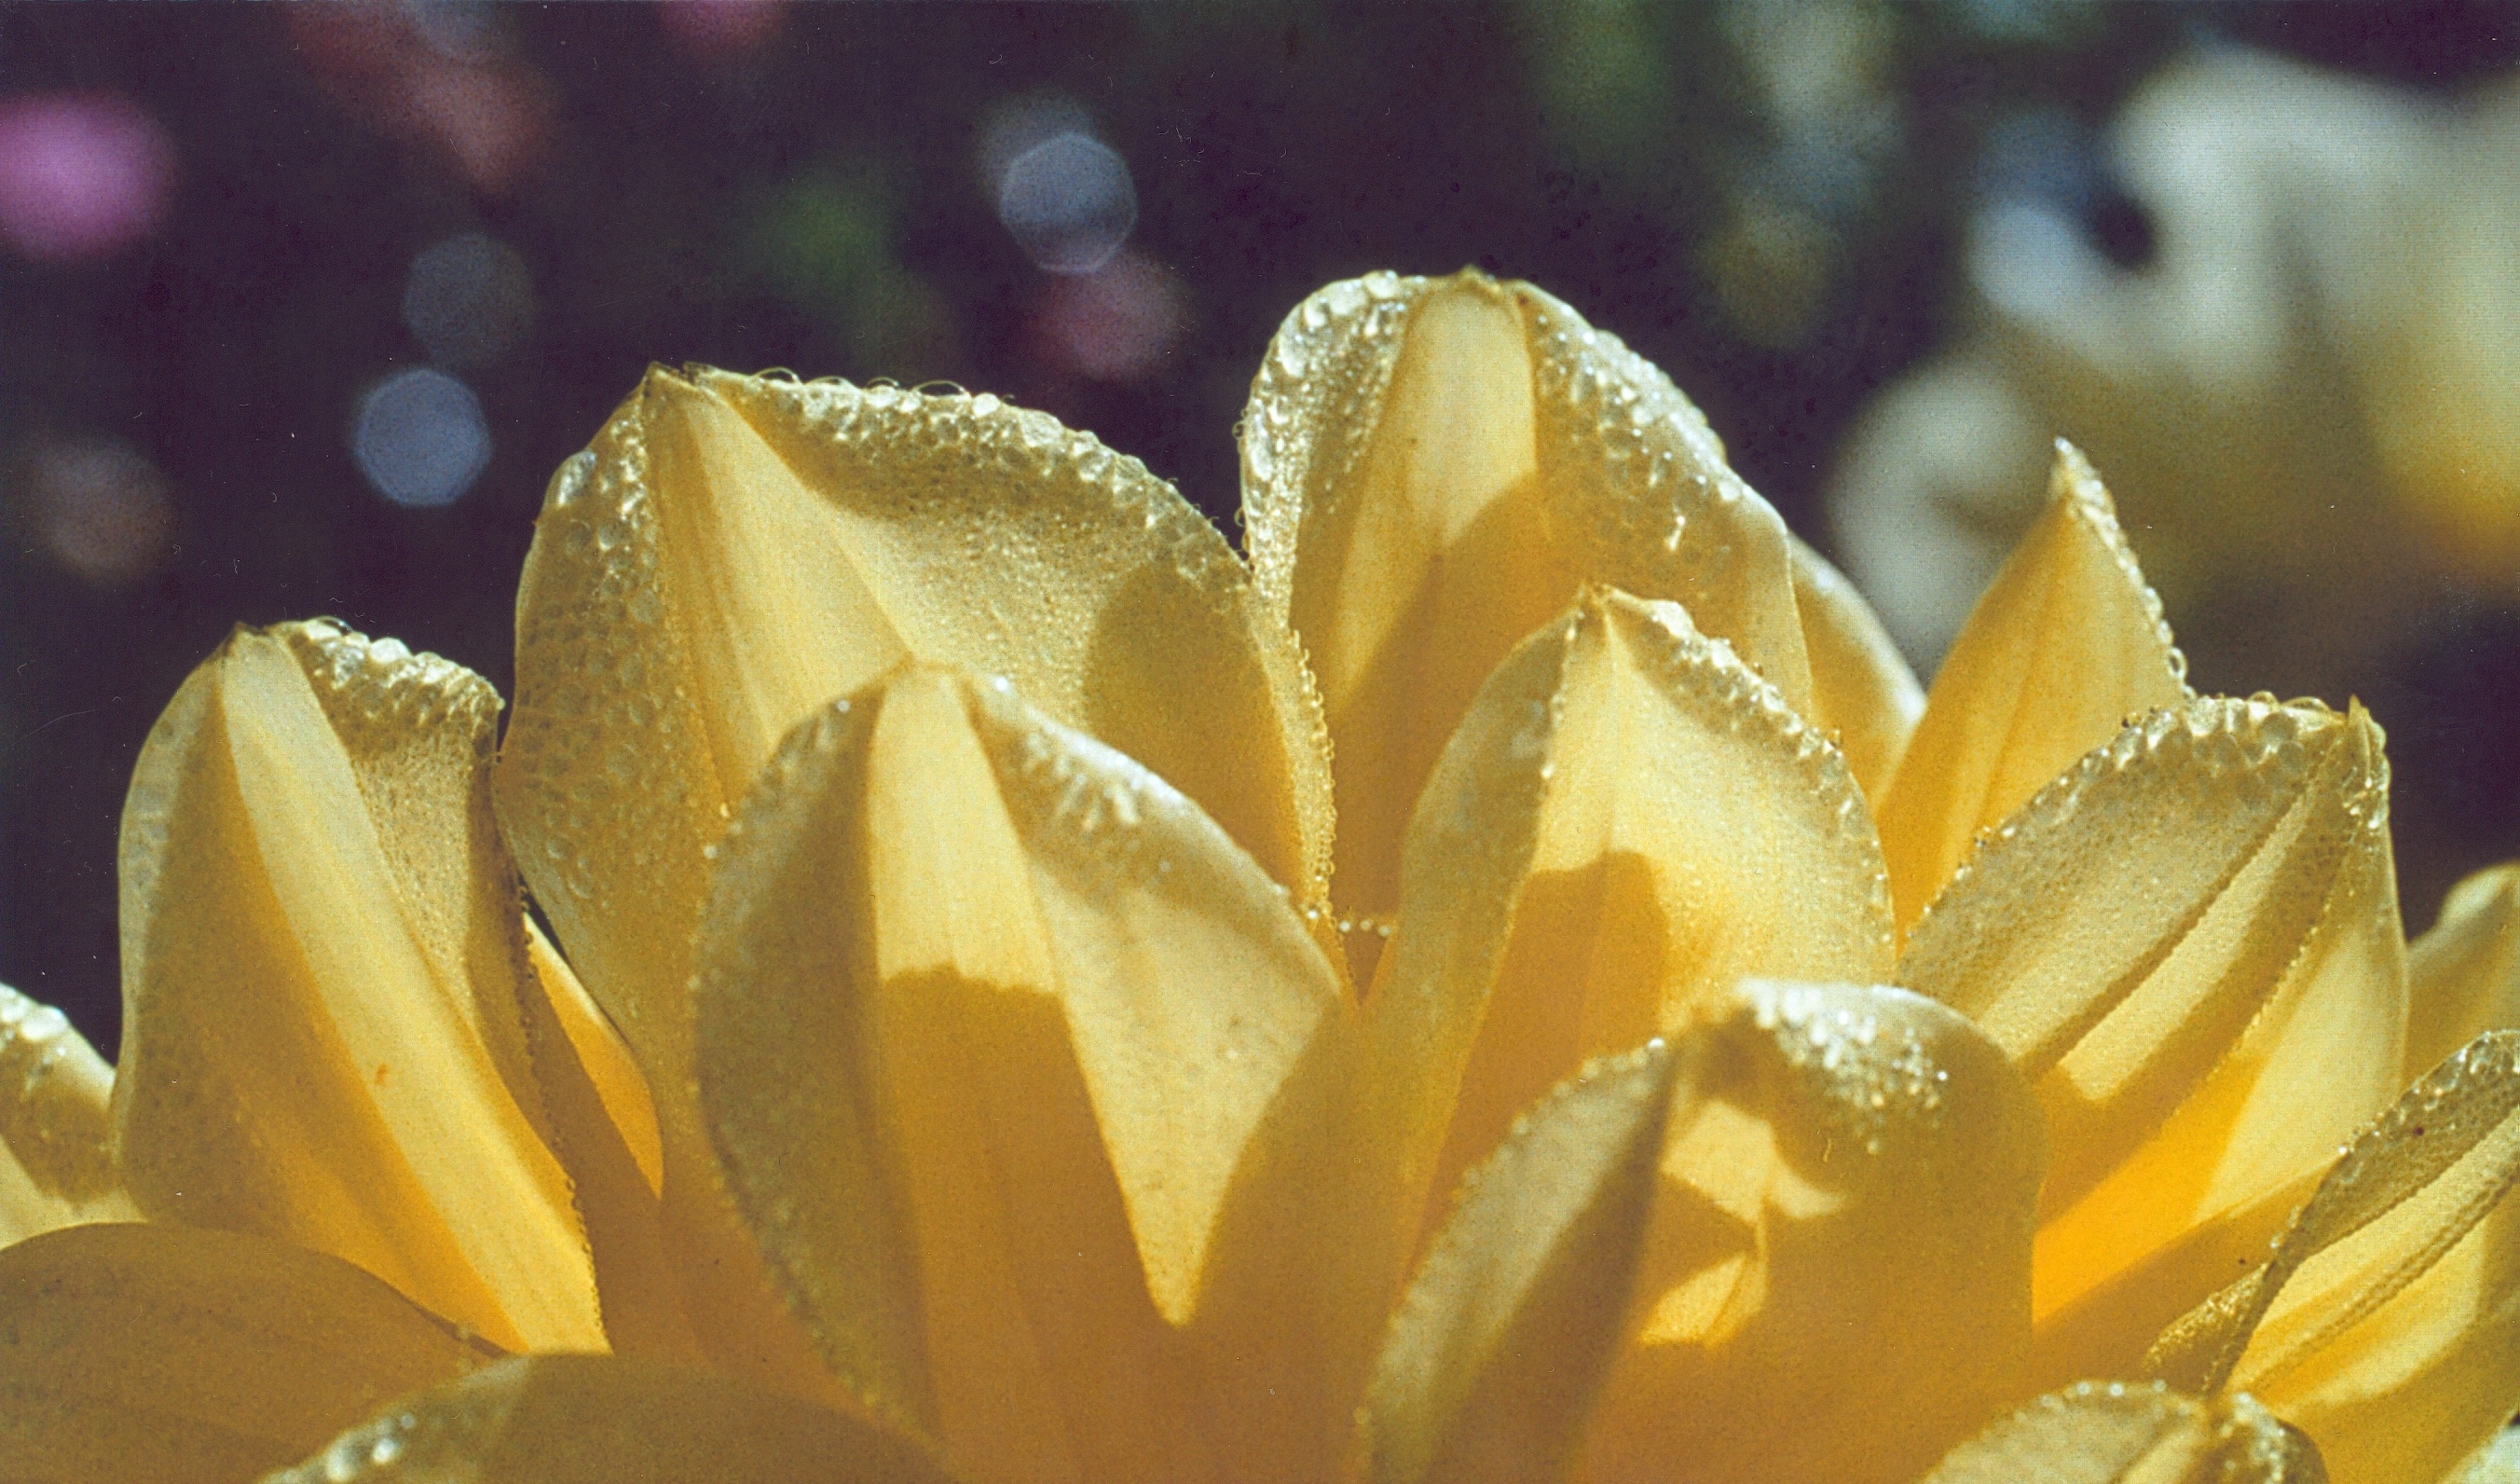
blossom, dew, plant, photography, sunlight, leaf, flower, petal, summer, pollen, yellow, flora, close up, dahlia, petals, lily, macro photography, flowering plant, birthday flowers, plant stem, land plant